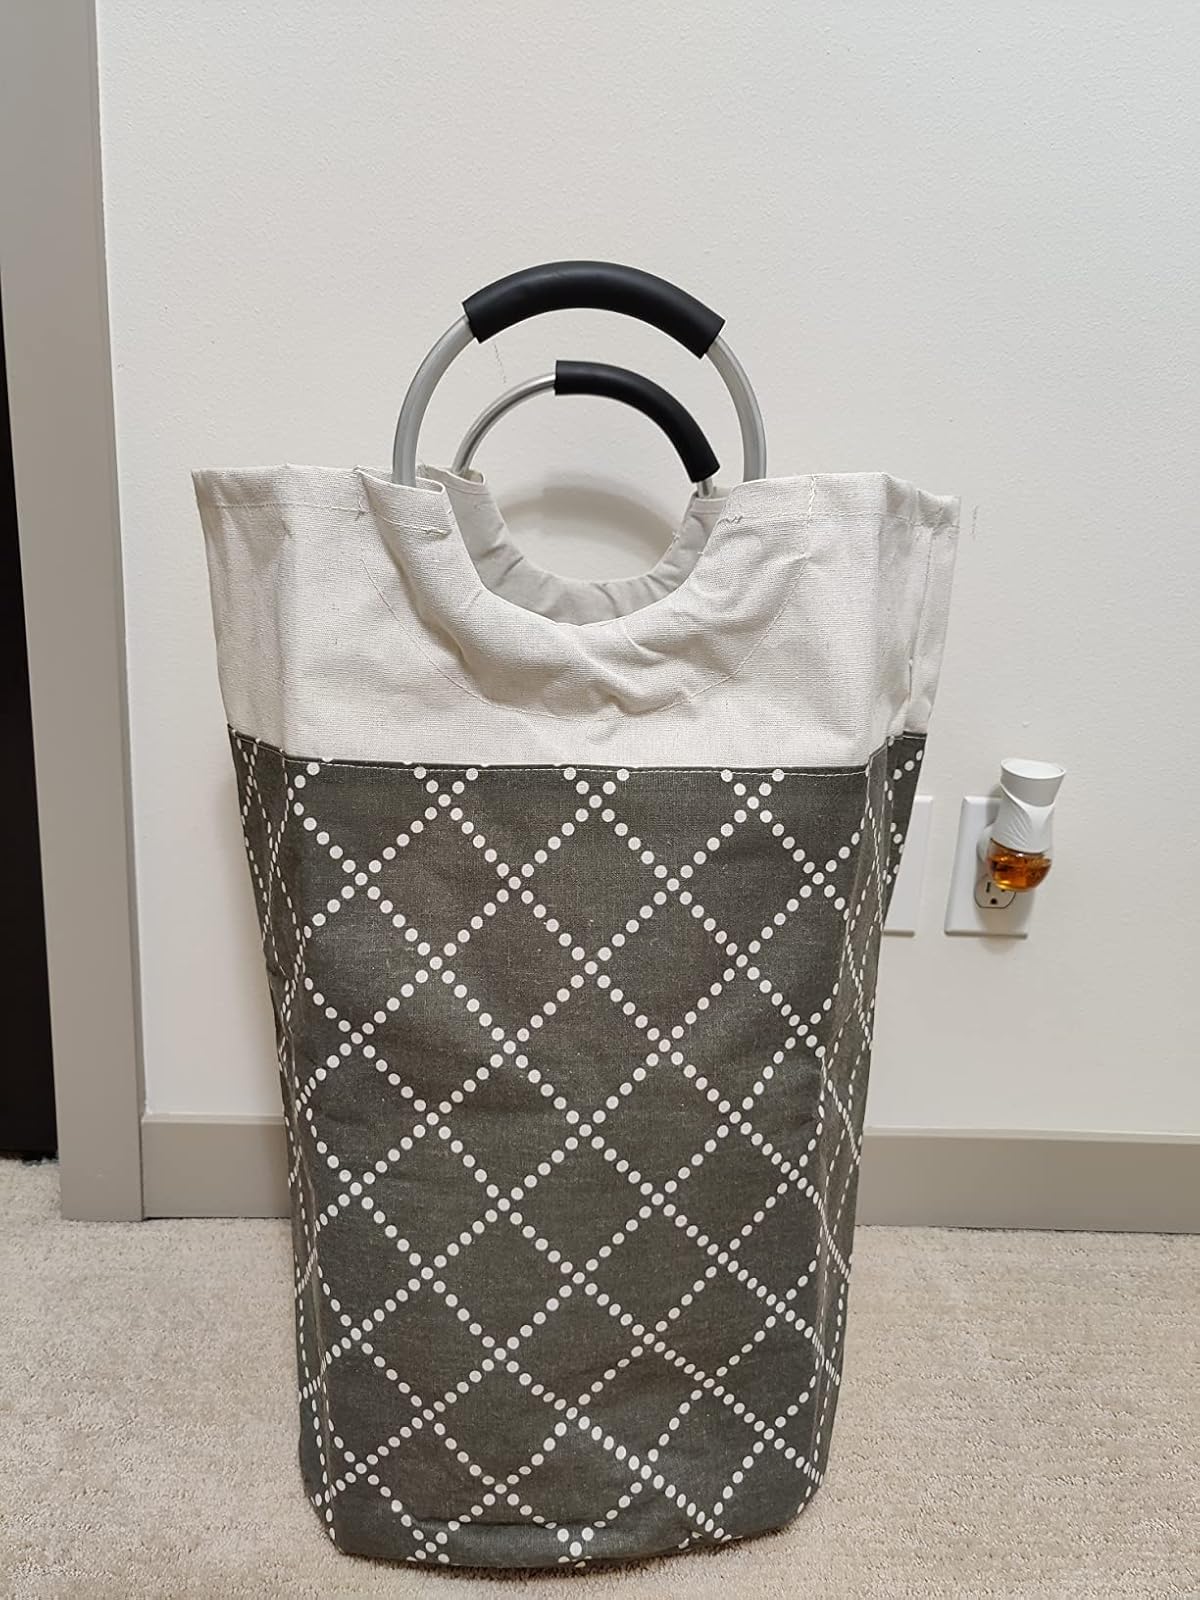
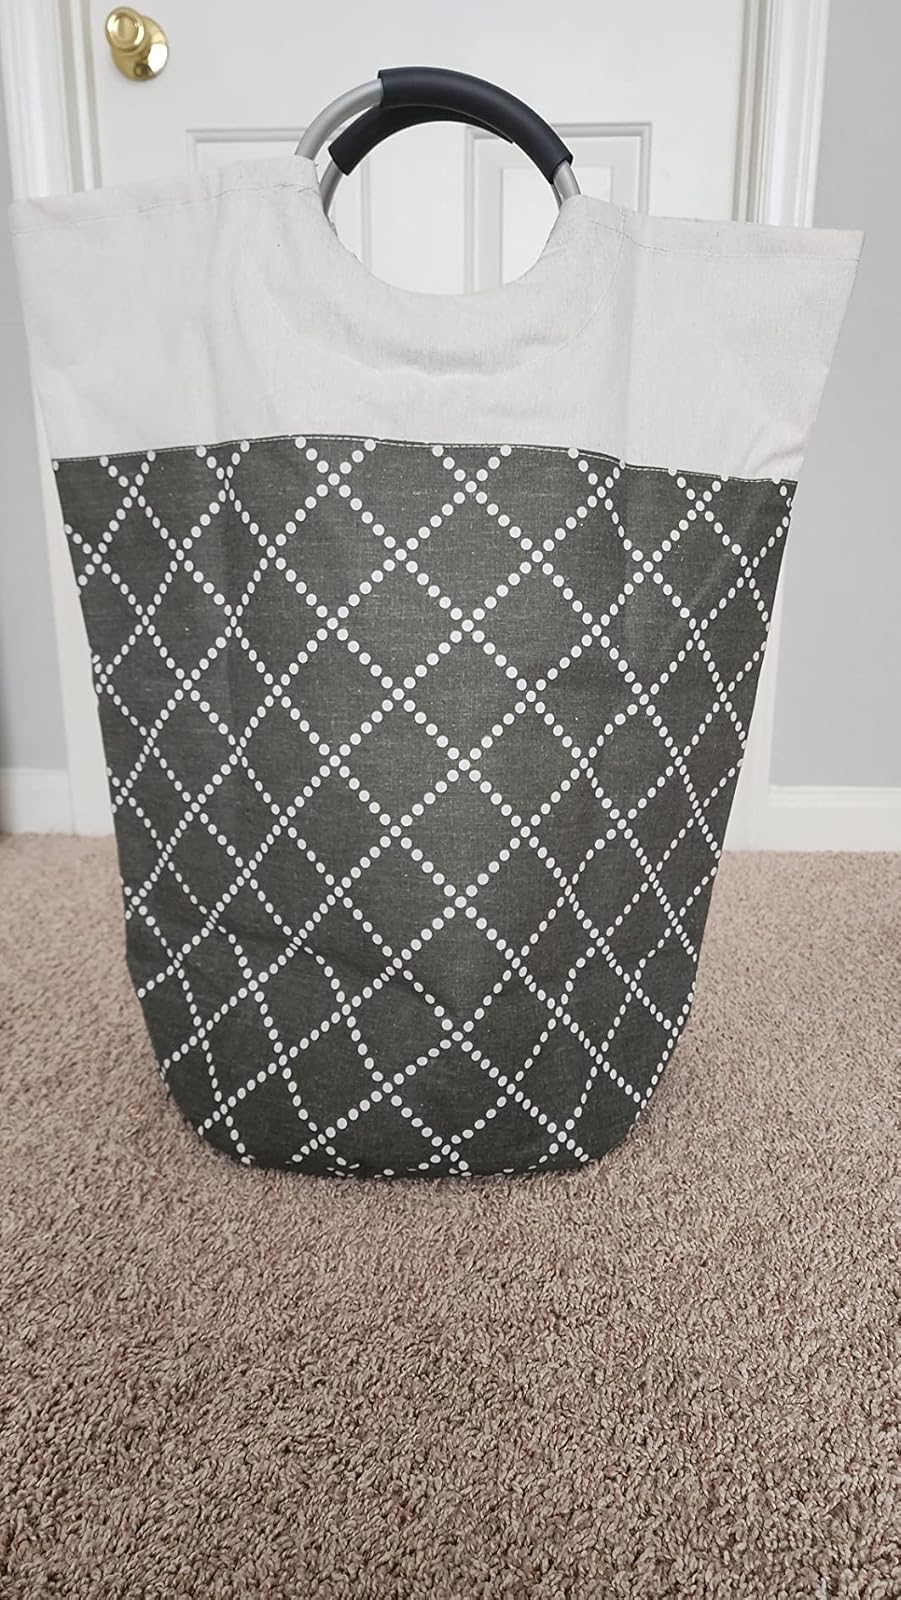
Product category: items_hamper
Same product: yes